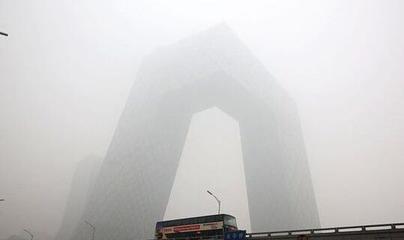
Weather: foggy or hazy